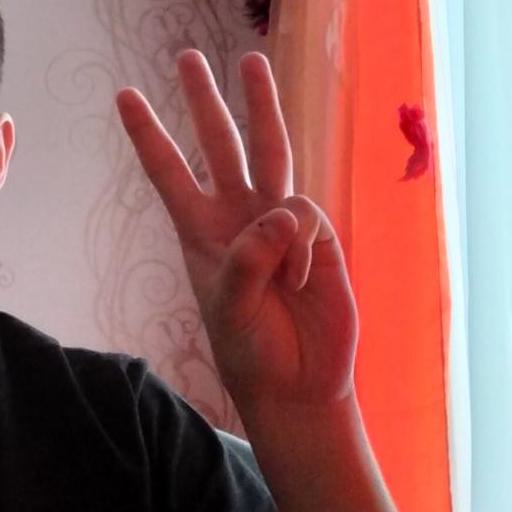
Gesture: three